Megan Cassidy-Welch

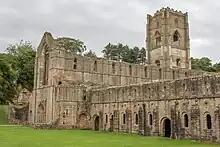
Fountains Abbey, Yorkshire, is one of the largest and best preserved ruined Cistercian monasteries in England

Megan Cassidy-Welch is an expert in Medieval Studies. She is a Fellow of the Royal Historical Society, and a Fellow of the Australian Academy of the Humanities. Cassidy-Welch is Dean of Research Strategy at the University of Divinity.